Wrexham A.F.C.

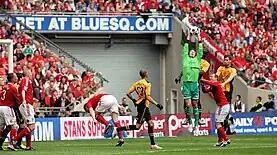
Wrexham at Wembley Stadium in 2013

In 2010, the club entered into a ground share at the Racecourse Ground with Celtic Crusaders rugby league club, which lasted until 2016. This ground share was credited with helping Wrexham through its administration with then Chief Executive Paul Retout stating "We can’t survive if only 1,800 fans are coming through the gates".